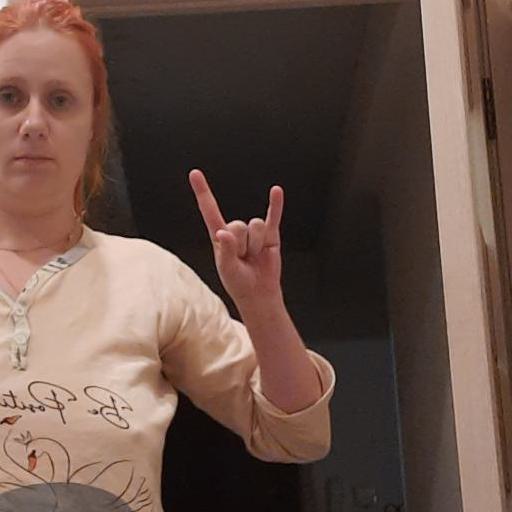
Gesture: rock